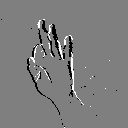
ASL letter: f